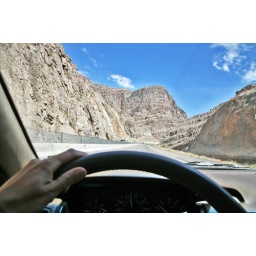
road shots shot out of car window cross country ride sept. 07. short bit of road in AZ